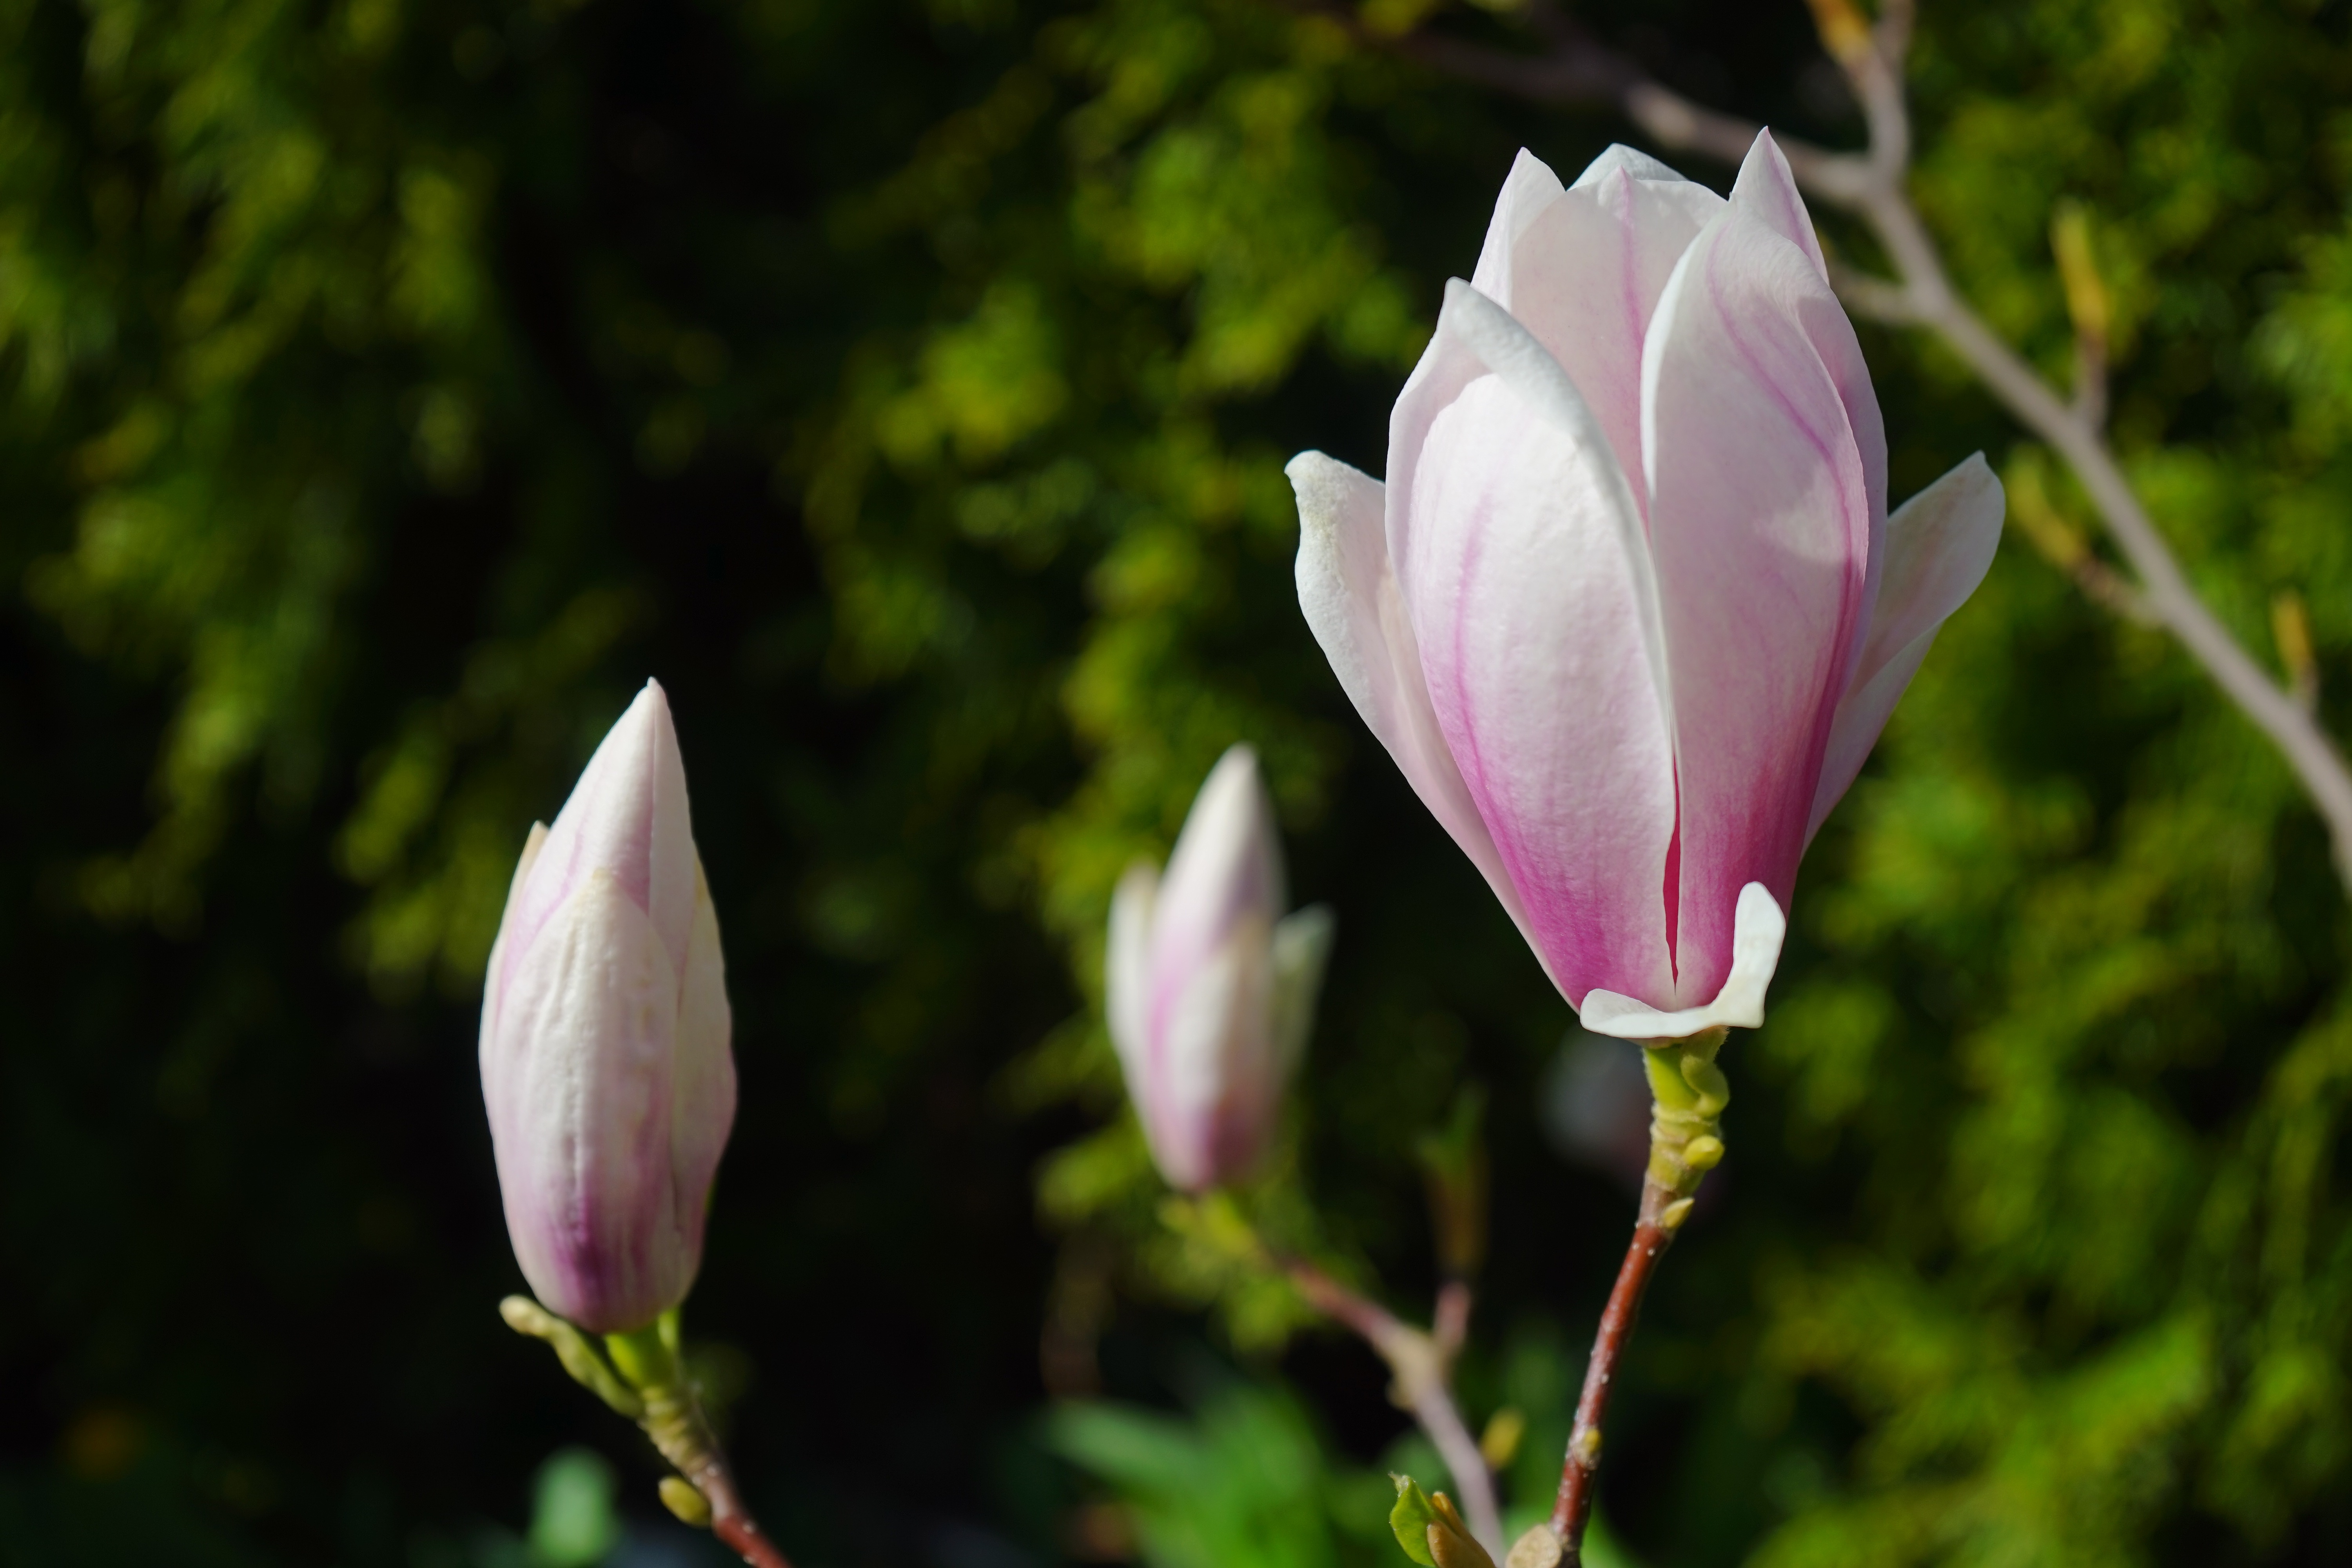
blossom, plant, white, flower, petal, botany, pink, flora, wildflower, flowers, ornamental, cyclamen, magnolia, magnoliaceae, macro photography, bl tenmeer, flowering plant, magnolia blossom, light pink, magnoliengewaechs, tulip magnolia, magnolia soulangeana, land plant, yulan magnolia, magnolia liliiflora, magnolia denudata